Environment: real
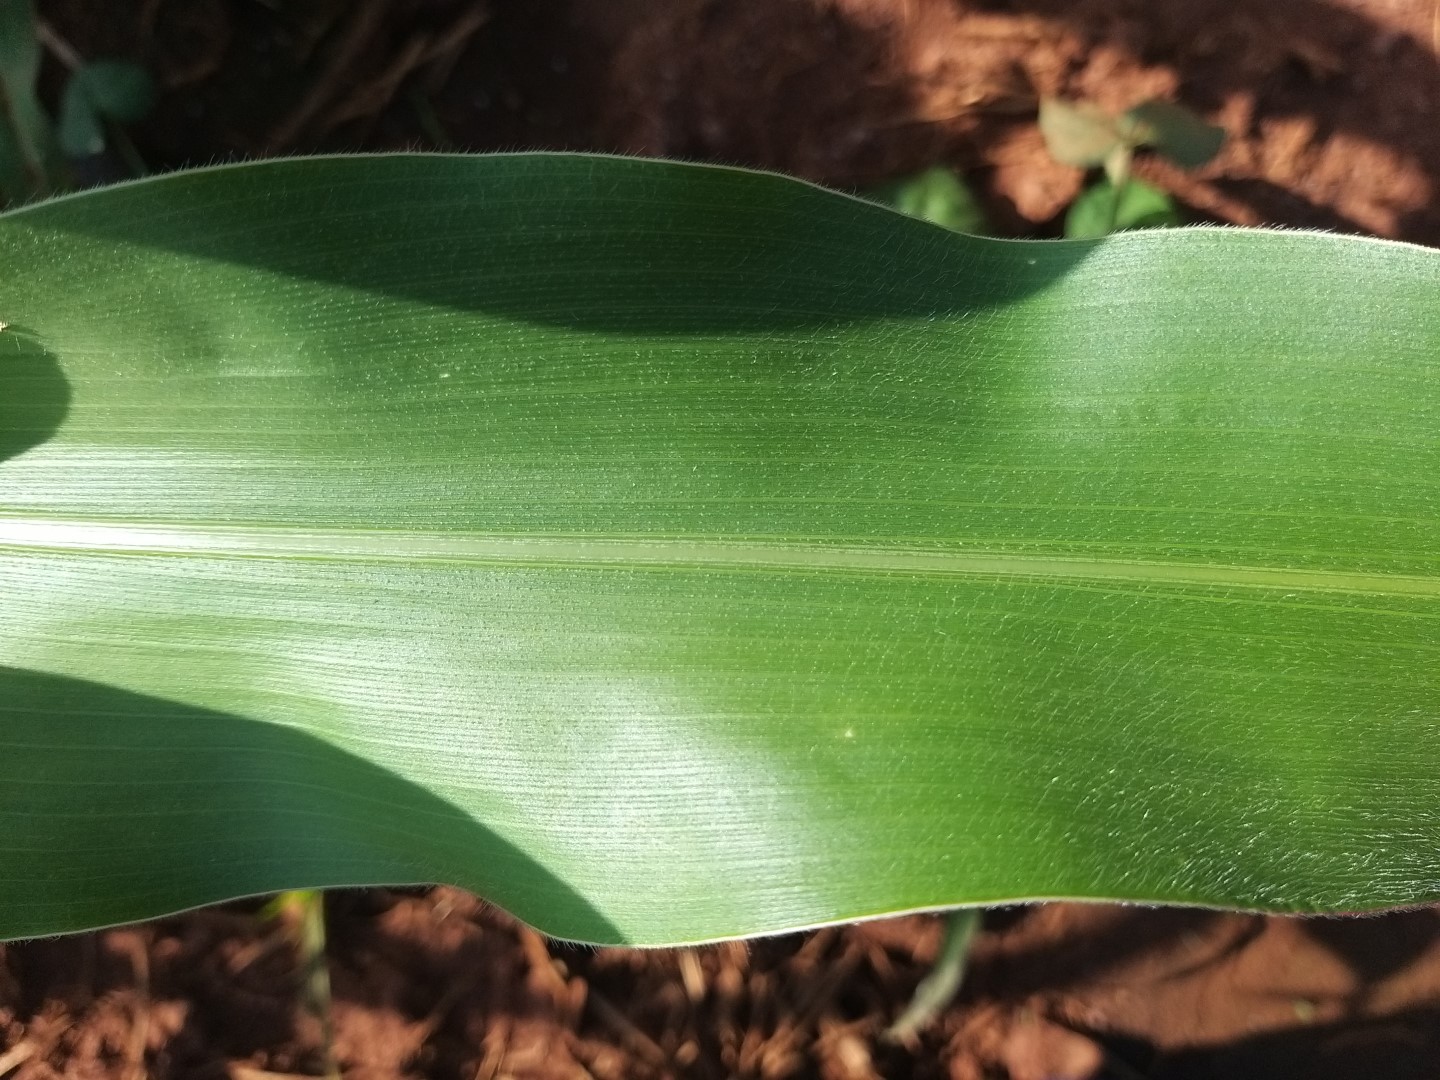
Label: healthy